Fred Ebb

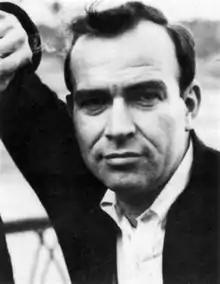

Fred Ebb (April 8, 1928 – September 11, 2004) was an American musical theatre lyricist who had many successful collaborations with composer John Kander. The Kander and Ebb team frequently wrote for such performers as Liza Minnelli and Chita Rivera.